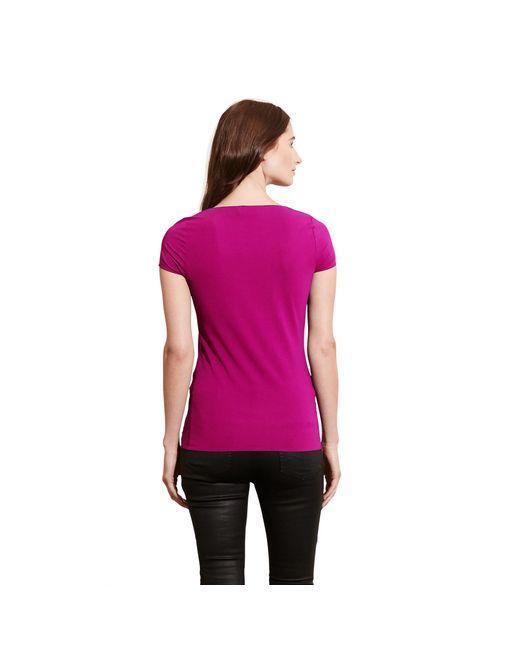
Dunkelrosa lässiges Damen-T-Shirt und eng anliegende Lederhose